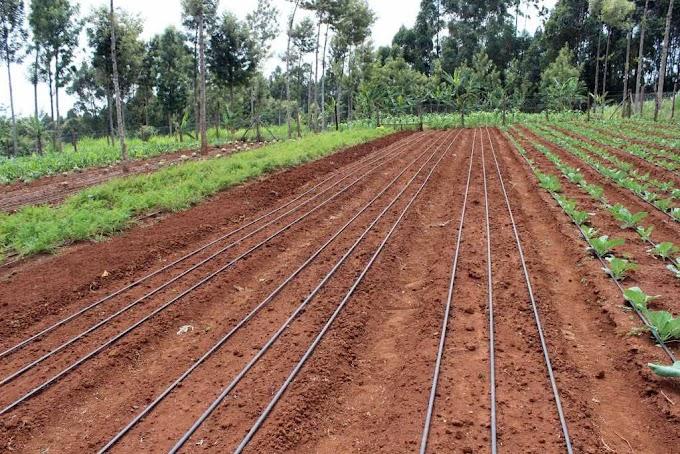
Shamba hili limelimwa vizuri na lina udongo mwekundu. Katika upande wakulia wa picha, kuna mimea midogo iliyopandwa kwa mistari. Inonekana kama mimea ya mboga. Nyuma ya shamba hilo kuna miti mirefu ambayo inaweza kuwa sehemu ya msitu, au shamba jingine la mti.